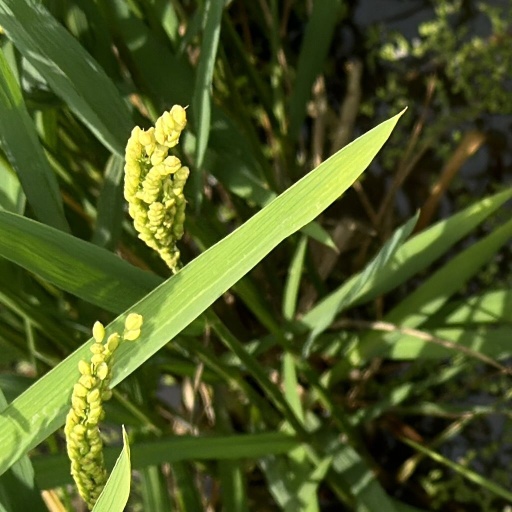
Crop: rice